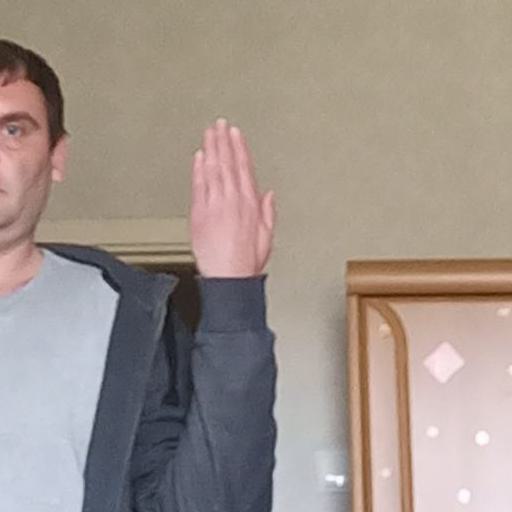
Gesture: stop_inverted